Male reproductive system

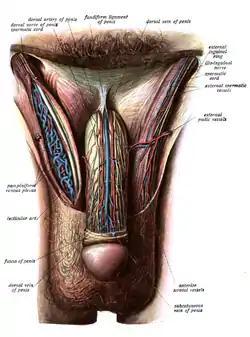
Image showing innervation and blood supply of the human external male genitalia

The penis is an intromittent organ with a long shaft, an enlarged bulbous-shaped tip called the glans and its foreskin for protection. Inside the penis is the urethra, which is used to ejaculate semen and to excrete urine. Both substances exit through the meatus.